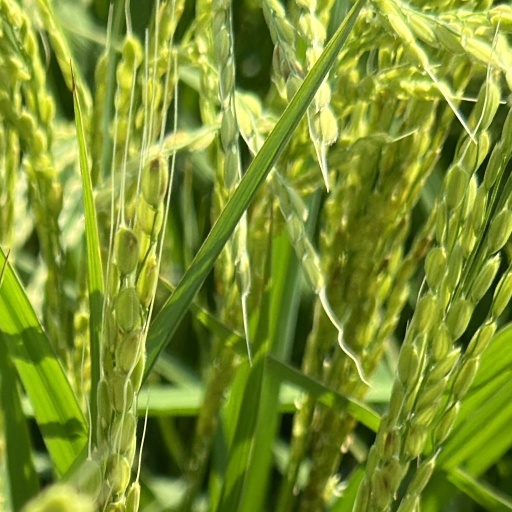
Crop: rice